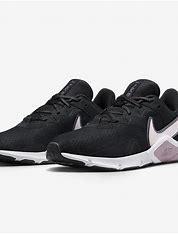
Brand: Nike
Model: Legend Essential 2